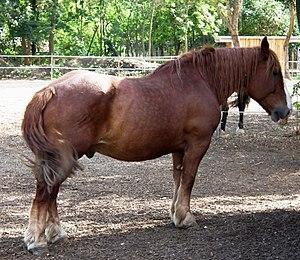
Le Pfalz-ardenner est une race de chevaux de trait de format moyen, originaire du Land de Rhénanie-Palatinat, en Allemagne. Comme son nom l'indique, il dérive de la race transfrontalière de l'Ardennais, à partir de croisements entre des chevaux de trait français, belges et dans une moindre mesure bavarois. Son stud-book ouvre en 1906, acceptant dès l'origine de nombreux croisements. La motorisation des activités agricoles le conduit au bord de l'extinction dans les années 1970.